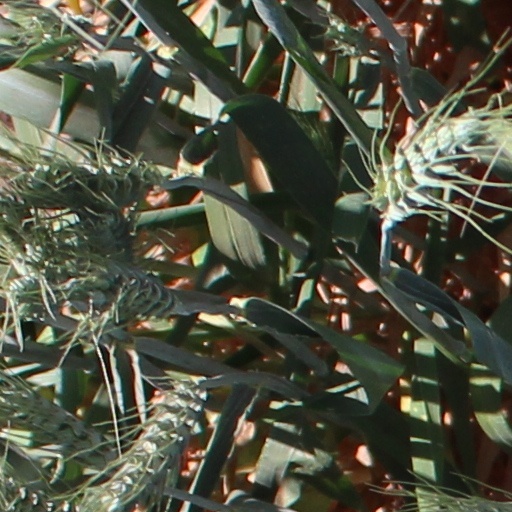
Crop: wheat